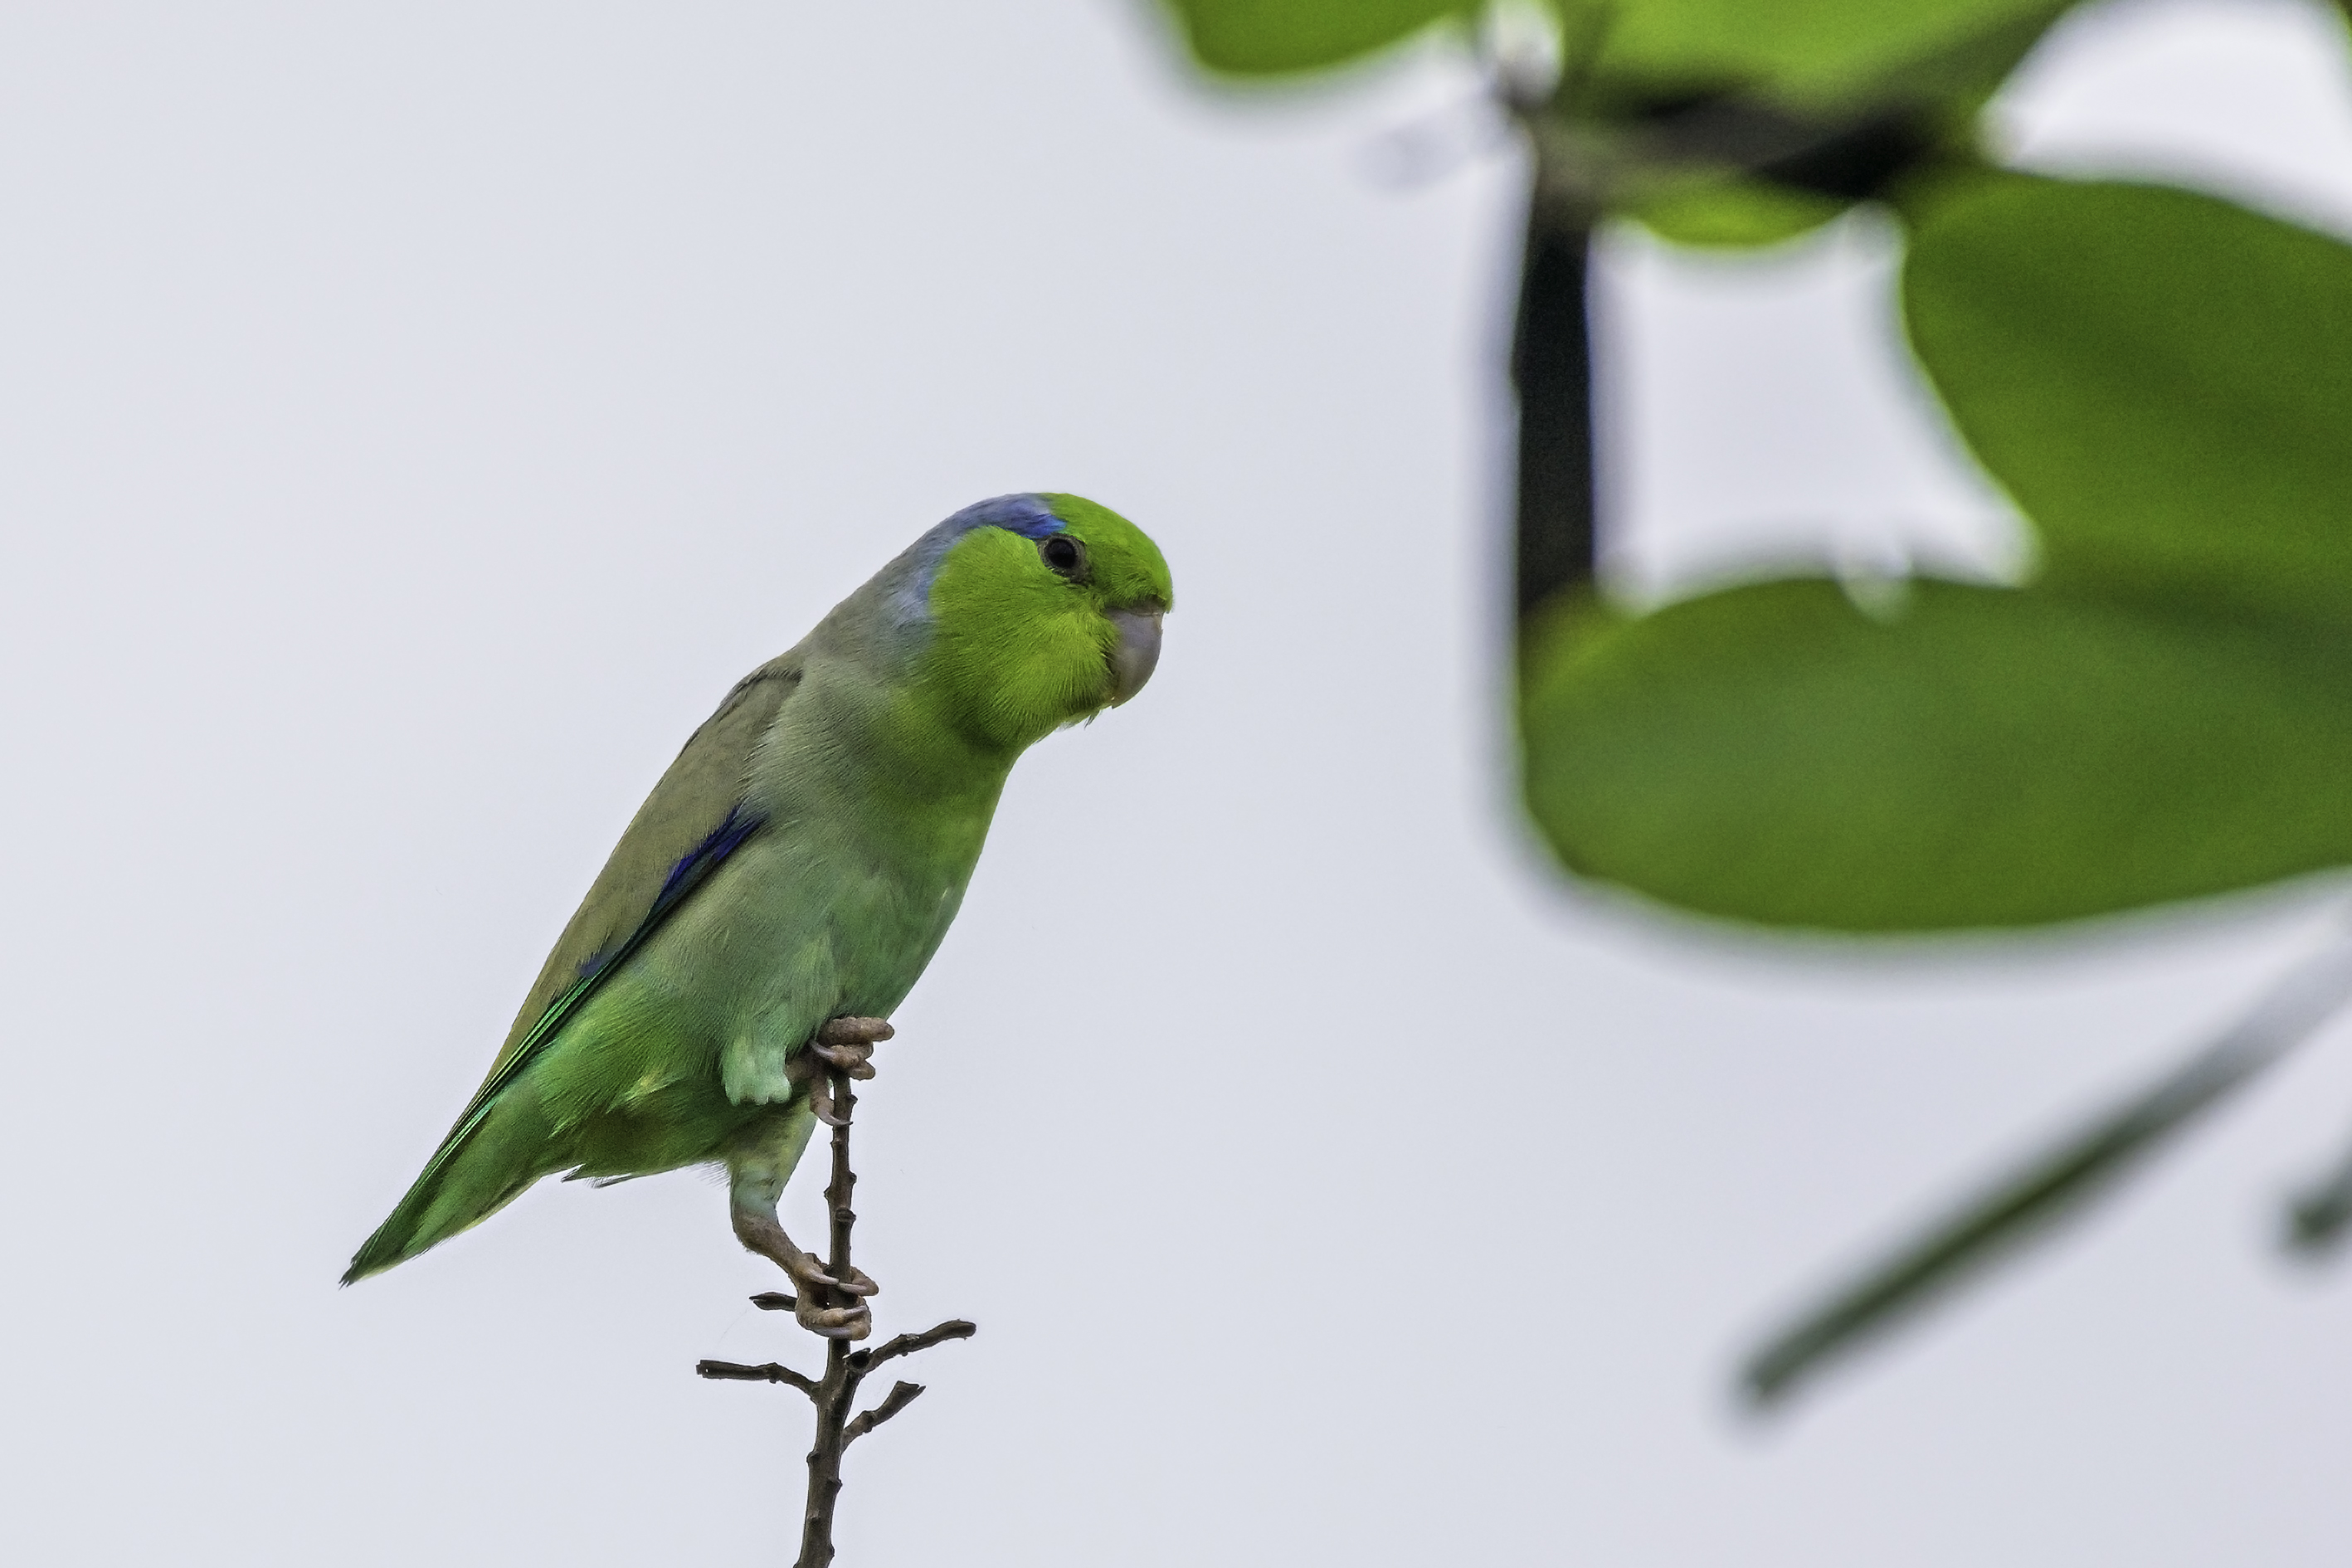
bird, parakeet, beak, green, parrot, budgie, feather, lovebird, wing, adaptation, tail, plant, wildlife